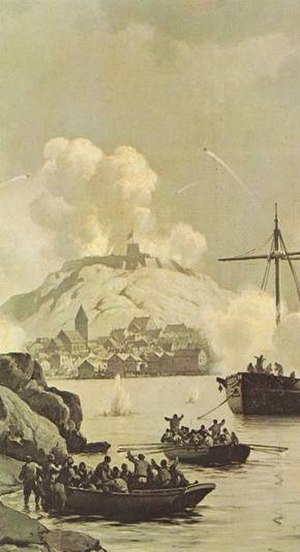
Angrebet på Marstrand 1719 / Marstrand erobres
Danskarne angriber Marstrand
Angrebet mod Marstrand var en succesfuld dansk belejring af Marstrand og Karlstens fæstning, som skete den 10-16. juli 1719 i slutfasen af den Store nordiske krig. Danskerne havde, for at få en ende på det svenske kaperi, gennemført en lang flådeblokade af Göteborg under foråret 1719. Efter et dansker-norsk angreb mod det nordlige Bohuslen havde skibe under kommandoer af Peder Tordenskjold i juli også angrebet havnen i Marstrand og de stilleliggende orlogsskibe i den svenske Göteborgseskadron. Efter, at disse skibe var blevet sænket af deres egne besætningner, blev Karlstens fæstning endeligt også angrebet, og ved hjælp af psykologisk krigsførelse kapitulerede fæstningen hurtigt. Fæstningens kommandant, oberst Henrich Danckwardt, blev senere dømt til døden af en svensk krigsret og blev henrettet. Den stærke fæstning Karlstens kapitulation 1719 omgives af et antal myter og legender.